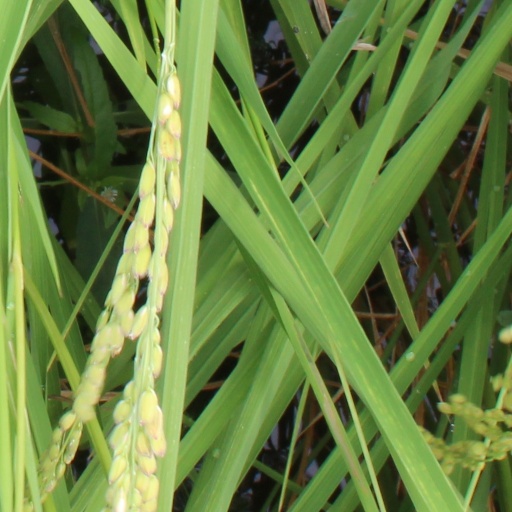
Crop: rice